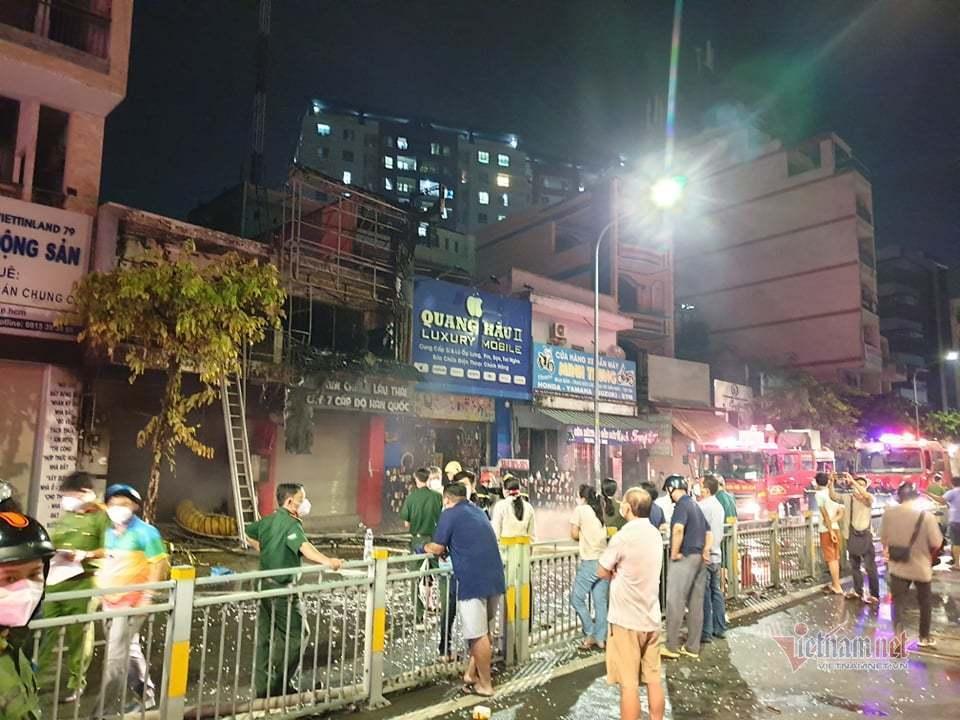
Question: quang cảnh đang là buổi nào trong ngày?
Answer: quang cảnh đang là buổi tối